Bowler hat

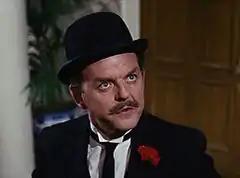
David Tomlinson as the banker George Banks in "Mary Poppins". Set in Edwardian London, bowlers were associated with City gents.

The bowler hat, also known as a Coke hat, billycock, bob hat, bombín (Spanish) or derby (United States), is a hard felt hat with a rounded crown, originally created by the London hat-makers Thomas and William Bowler in 1849 and commissioned by Lock & Co. Hatters of St James's Street, London. It has traditionally been worn with semi-formal and informal attire.